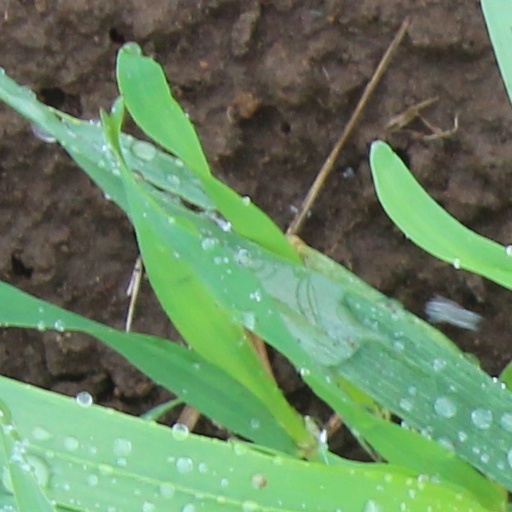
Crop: wheat